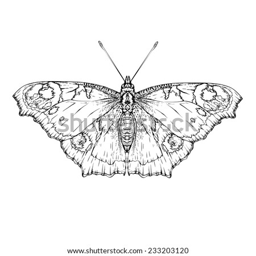
vector drawing outline graphic black silhouette of a butterfly .